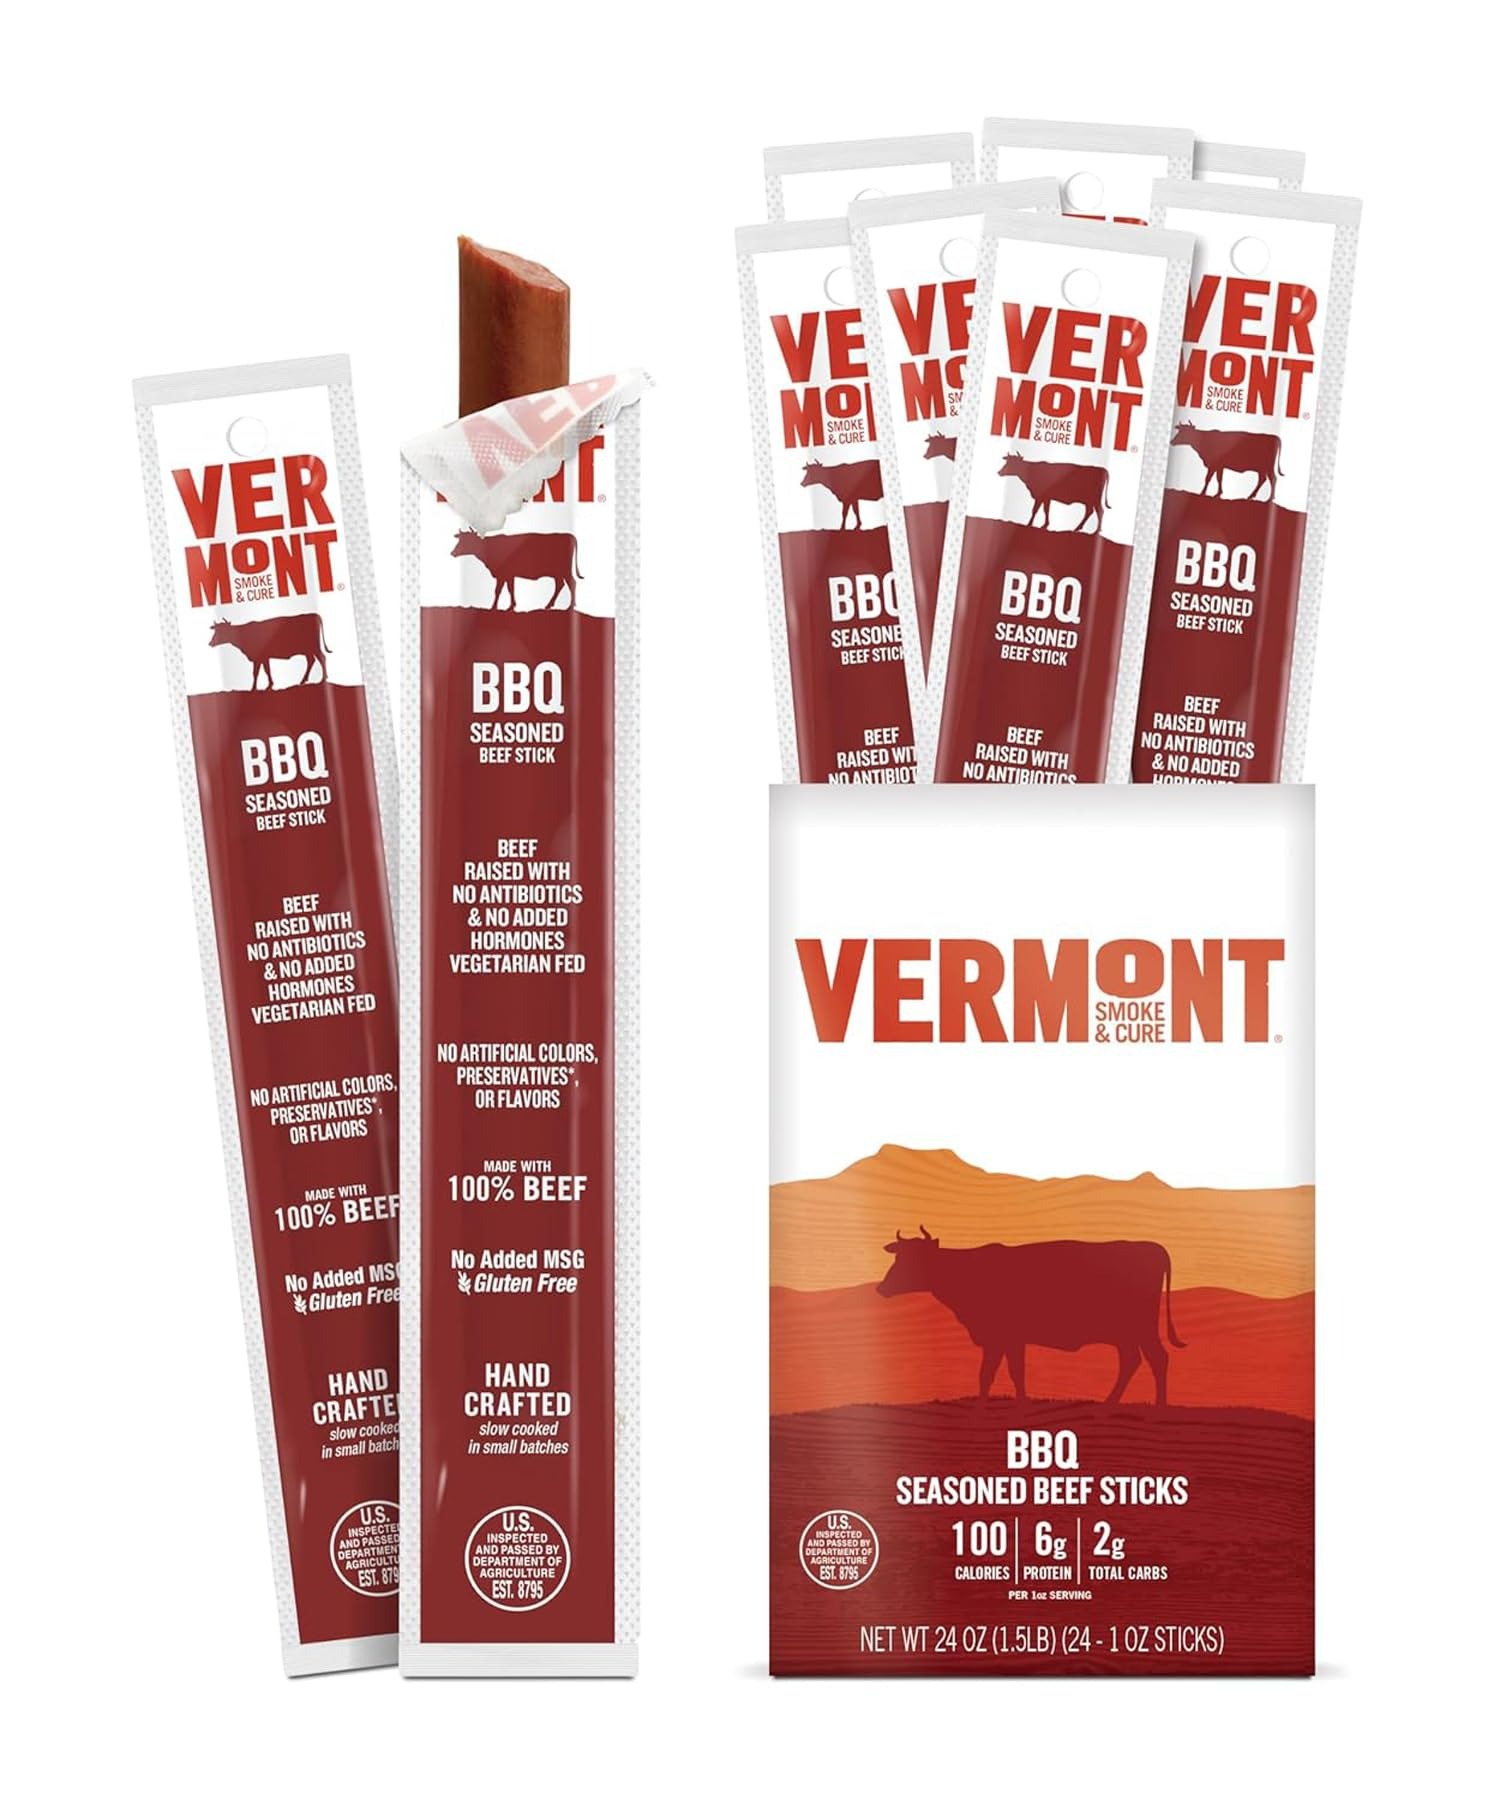
Item Name: Snack Sticks by Vermont Smoke & Cure – BBQ Seasoned – Beef – Healthy Meat Protein – 1oz Jerky Stick – 24 count carton
Bullet Point 1: PERFECT ON-THE-GO SNACK - Individually wrapped snack sticks for easy on the go protein snacking
Bullet Point 2: PROTEIN MEAT STICK - 1oz meat stick is a 100 calorie snack, 6g of protein and 2g of Carbs.
Bullet Point 3: QUALITY PROTEIN – Sticks are made from animals raised without antibiotics or hormones for a pure and hearty flavor - Hand crafted, slow cooked in small batches in our onsite smokehouse
Bullet Point 4: DIET friendly APPROVED - Jerky sticks are made with no artificial colors, presevatives, or flavors. No added MSG, Gluten-Free
Bullet Point 5: FULL OF FLAVOR - Seasoned with molasses, paprika and other spices for a tangy-sweet taste of true BBQ flavor.
Value: 24.0
Unit: Ounce

Price: 43.99